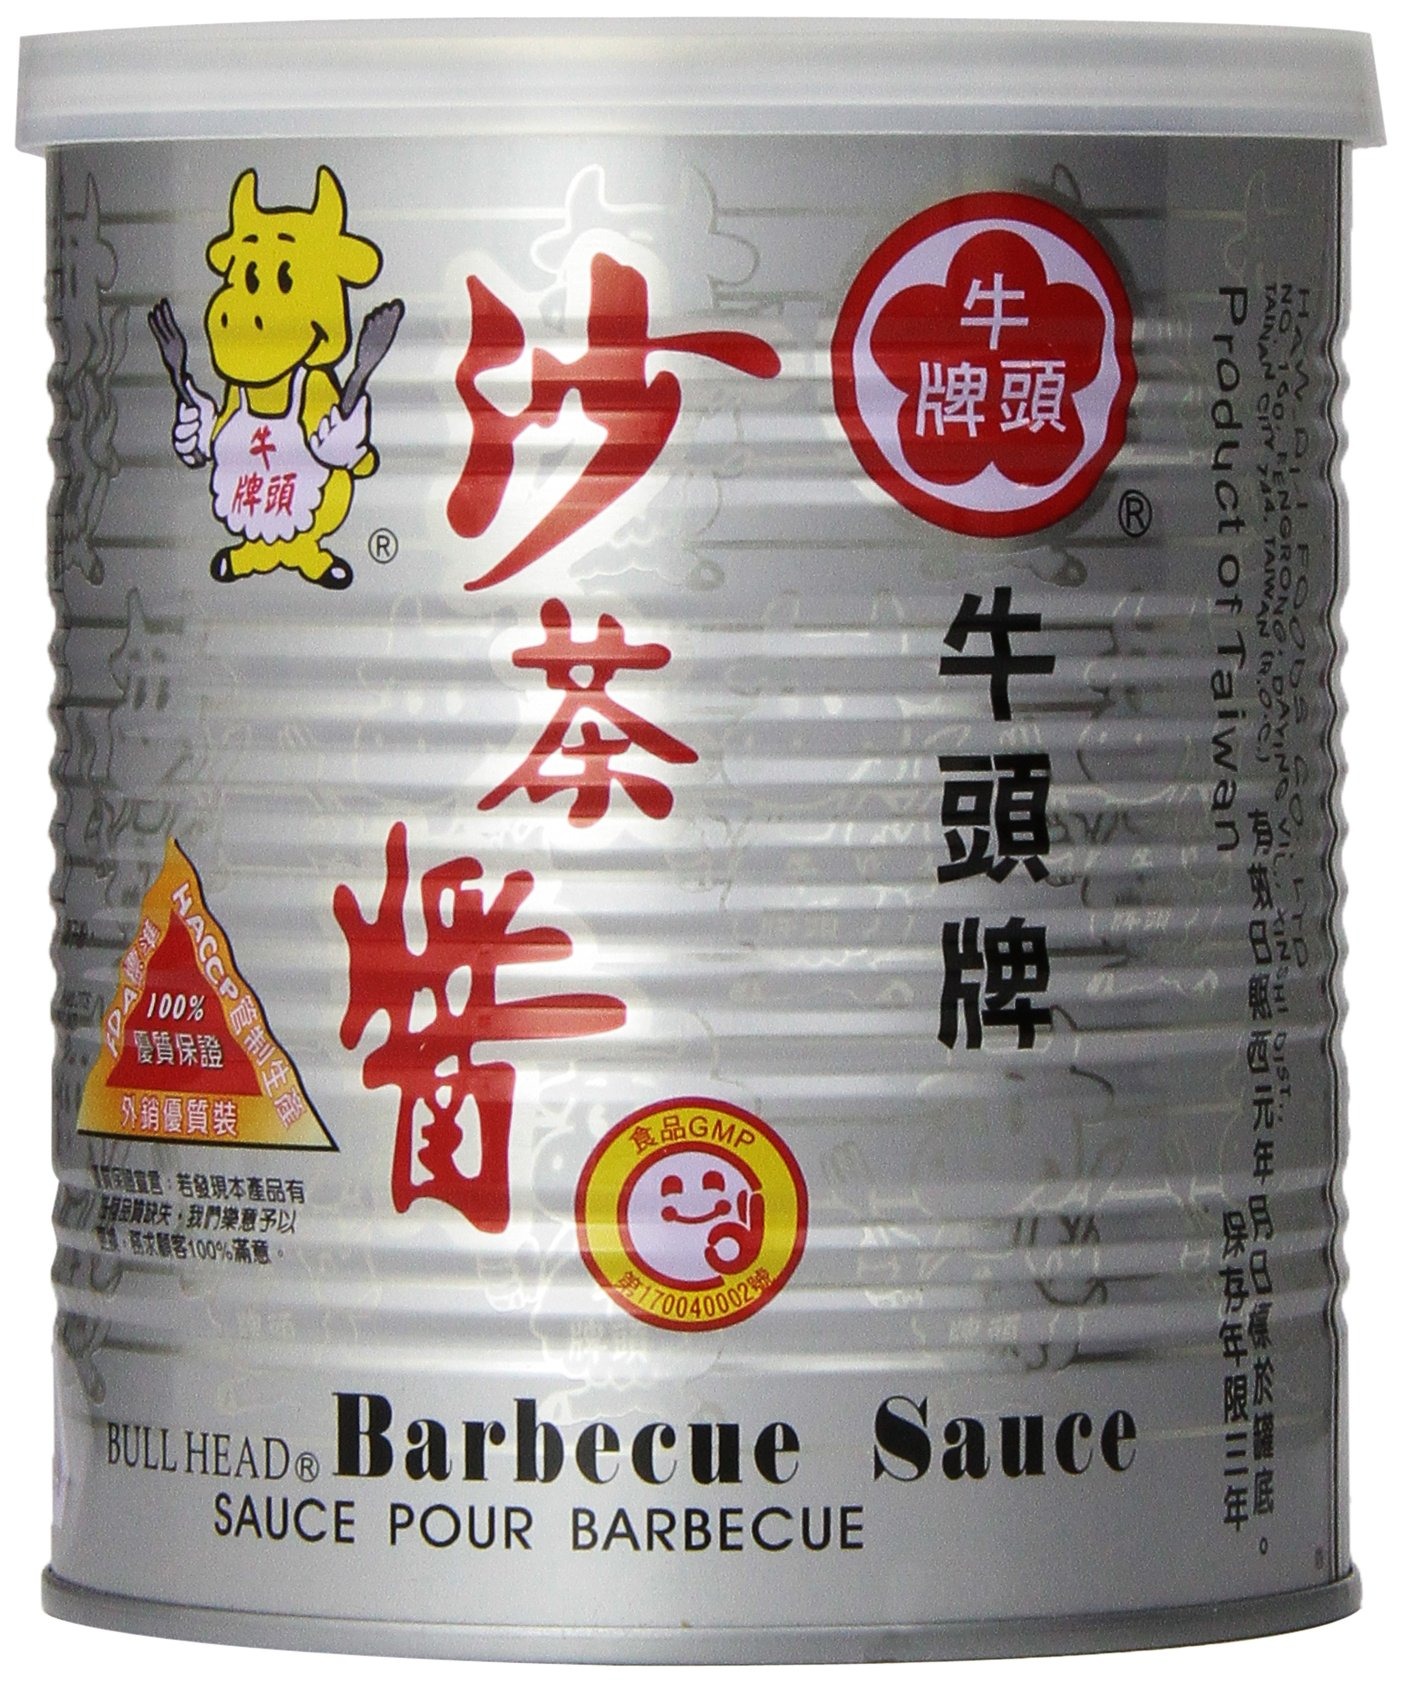
Item Name: Bullhead Barbecue Sauce, 26-Ounce
Bullet Point 1: Made in Taiwan
Bullet Point 2: Chinese barbecue sauce
Bullet Point 3: Great flavor
Bullet Point 4: 1 26-ounce bottle
Value: 26.0
Unit: Ounce

Price: 16.495